Question: Please indicate a possible affordance area of the cup that can be used for containing liquid
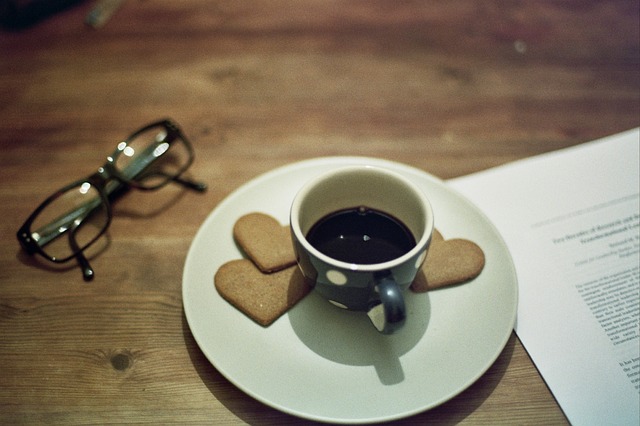
Answer: [288.5, 164, 439.5, 287]